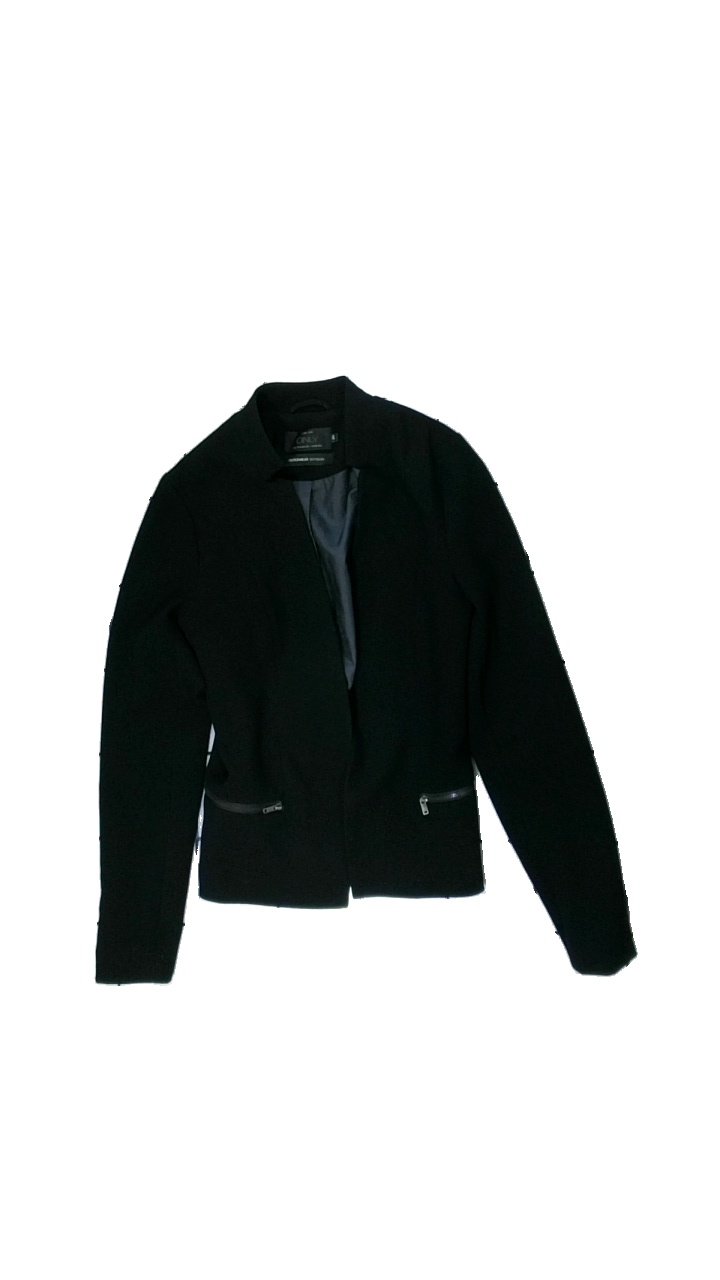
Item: Blazer (Ladies)
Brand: Only
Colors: Black
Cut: Regular
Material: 100% polyester
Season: All
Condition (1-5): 2
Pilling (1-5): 2
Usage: Recycle
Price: <50